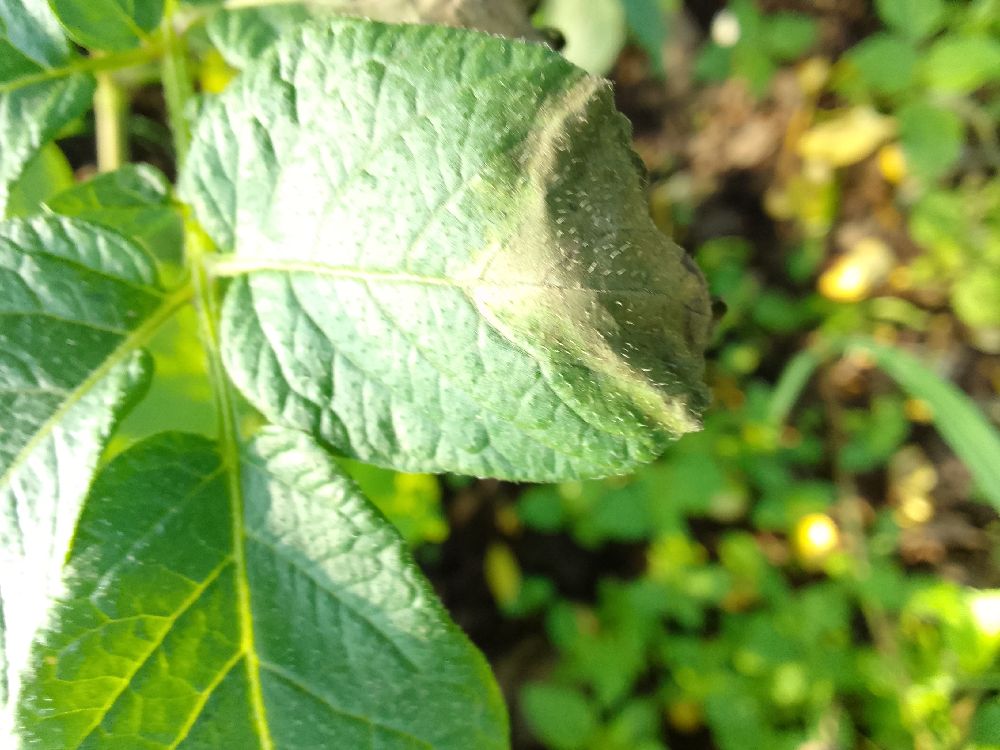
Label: Late blight